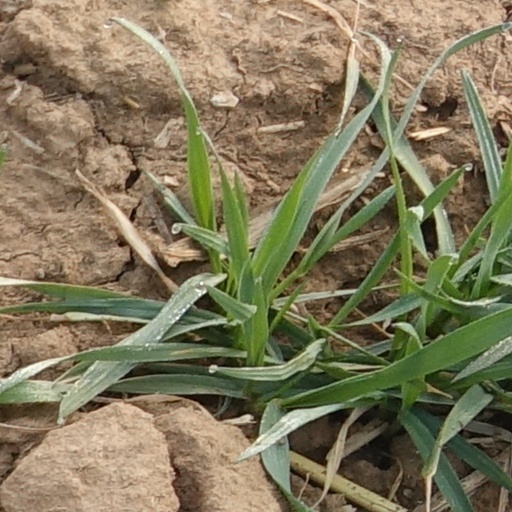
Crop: wheat